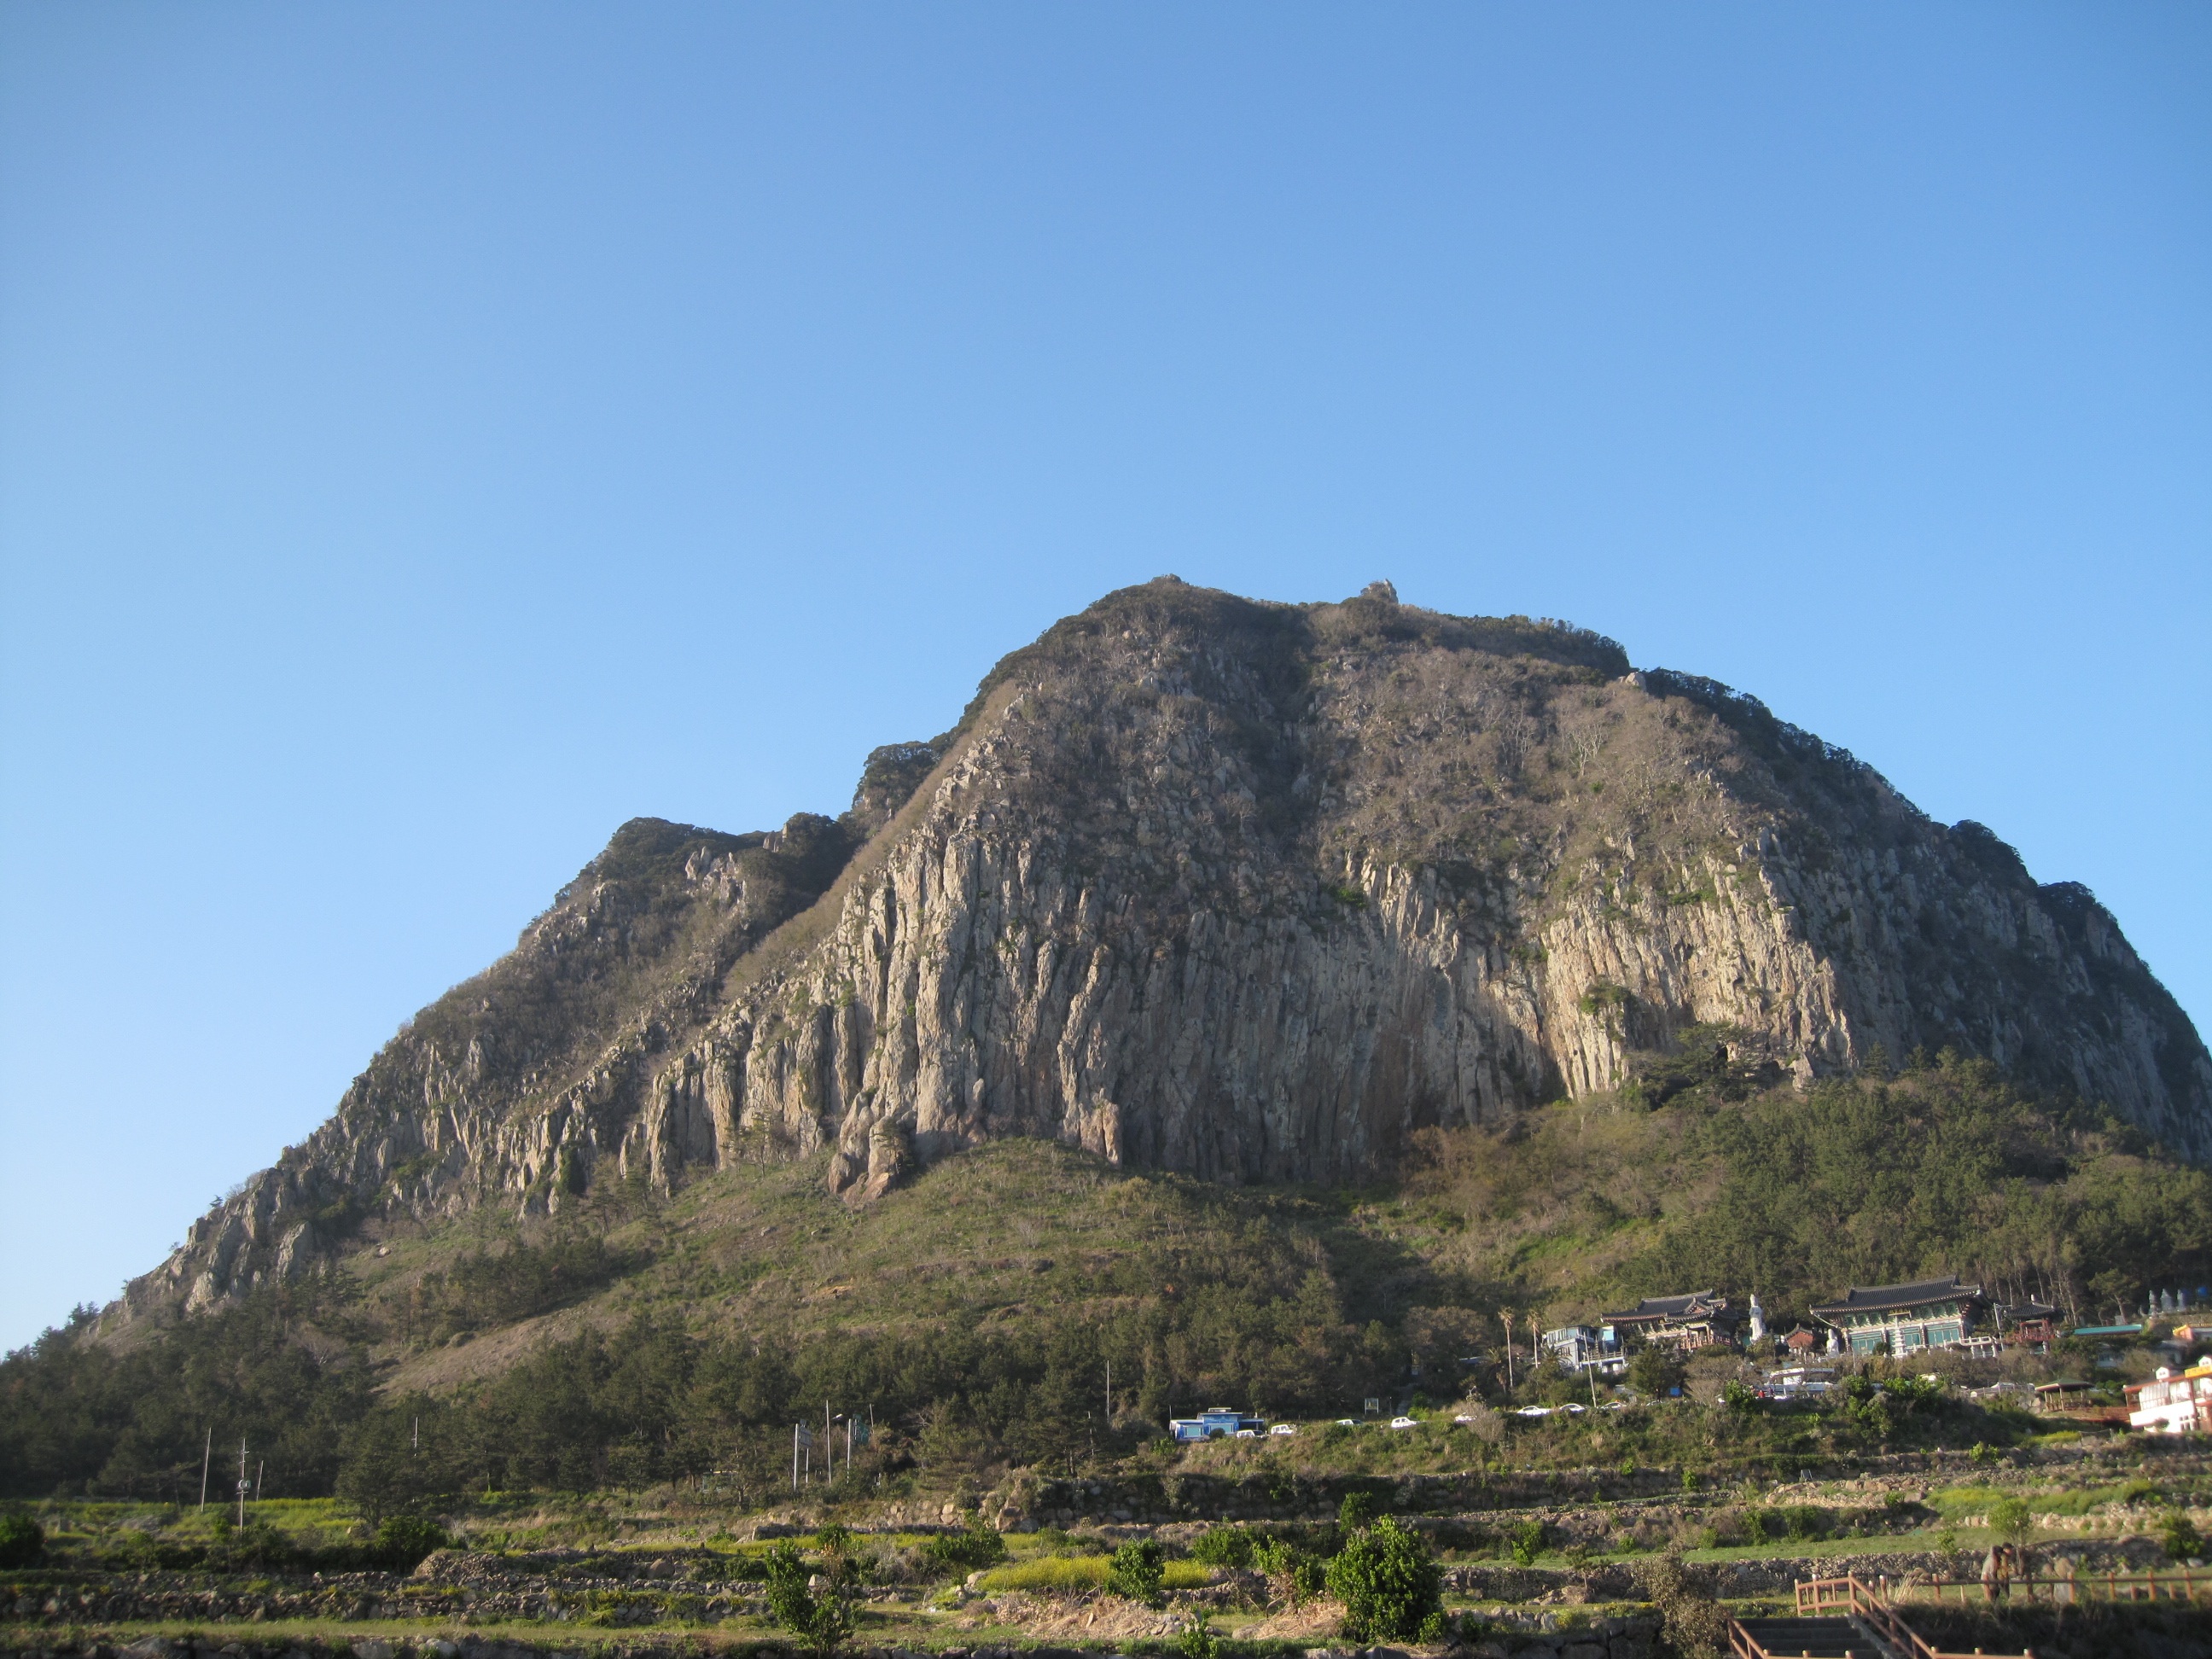
landscape, sea, coast, rock, mountain, sky, hill, mountain range, cliff, terrain, ridge, geology, badlands, plateau, cape, landform, jeju island, geographical feature, mountainous landforms, sanbangsan